True-range multilateration

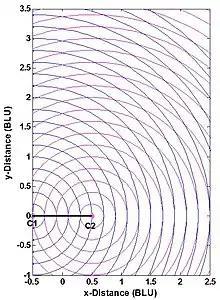
Fig. 4 2-D true-range multi-lateration (trilateration) system ranging measurements

The position accuracy of a true-range multilateration system—e.g., accuracy of the formula_2 coordinates of point P in Fig. 1 -- depends upon two factors: (1) the range measurement accuracy, and (2) the geometric relationship of P to the system's stations C1 and C2. This can be understood from Fig. 4. The two stations are shown as dots, and BLU denotes baseline units. (The measurement pattern is symmetric about both the baseline and the perpendicular bisector of the baseline, and is truncated in the figure.) As is commonly done, individual range measurement errors are taken to be independent of range, statistically independent and identically distributed. This reasonable assumption separates the effects of user-station geometry and range measurement errors on the error in the calculated formula_2 coordinates of P. Here, the measurement geometry is simply the angle at which two circles cross—or equivalently, the angle between lines P-C1 and P-C2. When point P- is not on a circle, the error in its position is approximately proportional to the area bounded by the nearest two blue and nearest two magenta circles.